Roman Aquileia

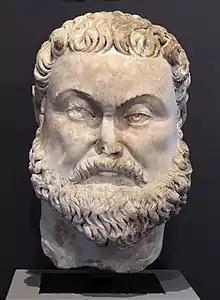
Portrait of Maximian (Saint-Raymond Museum, Toulouse.

The defensive structures, strengthened between the 2nd and 3rd centuries, enabled it to overcome the sieges of the Quadi and the Marcomanni (170), and of the emperor Maximinus Thrax, who, following the election at his expense by the Roman Senate of the emperors Pupienus and Balbinus, who accepted Gordian III as Caesar, descended to Italy from Pannonia with his army (in 238). When Maximinus' army came in sight of Aquileia, located at the crossroads of important communication routes and a storehouse for the food and equipment needed by the soldiers, the city closed its gates to the emperor, led by two senators appointed by the Senate, Rutilius Pudens Crispinus and Tullius Menophilus. Maximinus then made a fateful decision: instead of descending quickly on the capital with a contingent, he marched on "Emona", which he occupied, and personally laid siege to the city of Aquileia, allowing his opponents to organize: Pupienus reached Ravenna, from where he directed the defense of the besieged city.